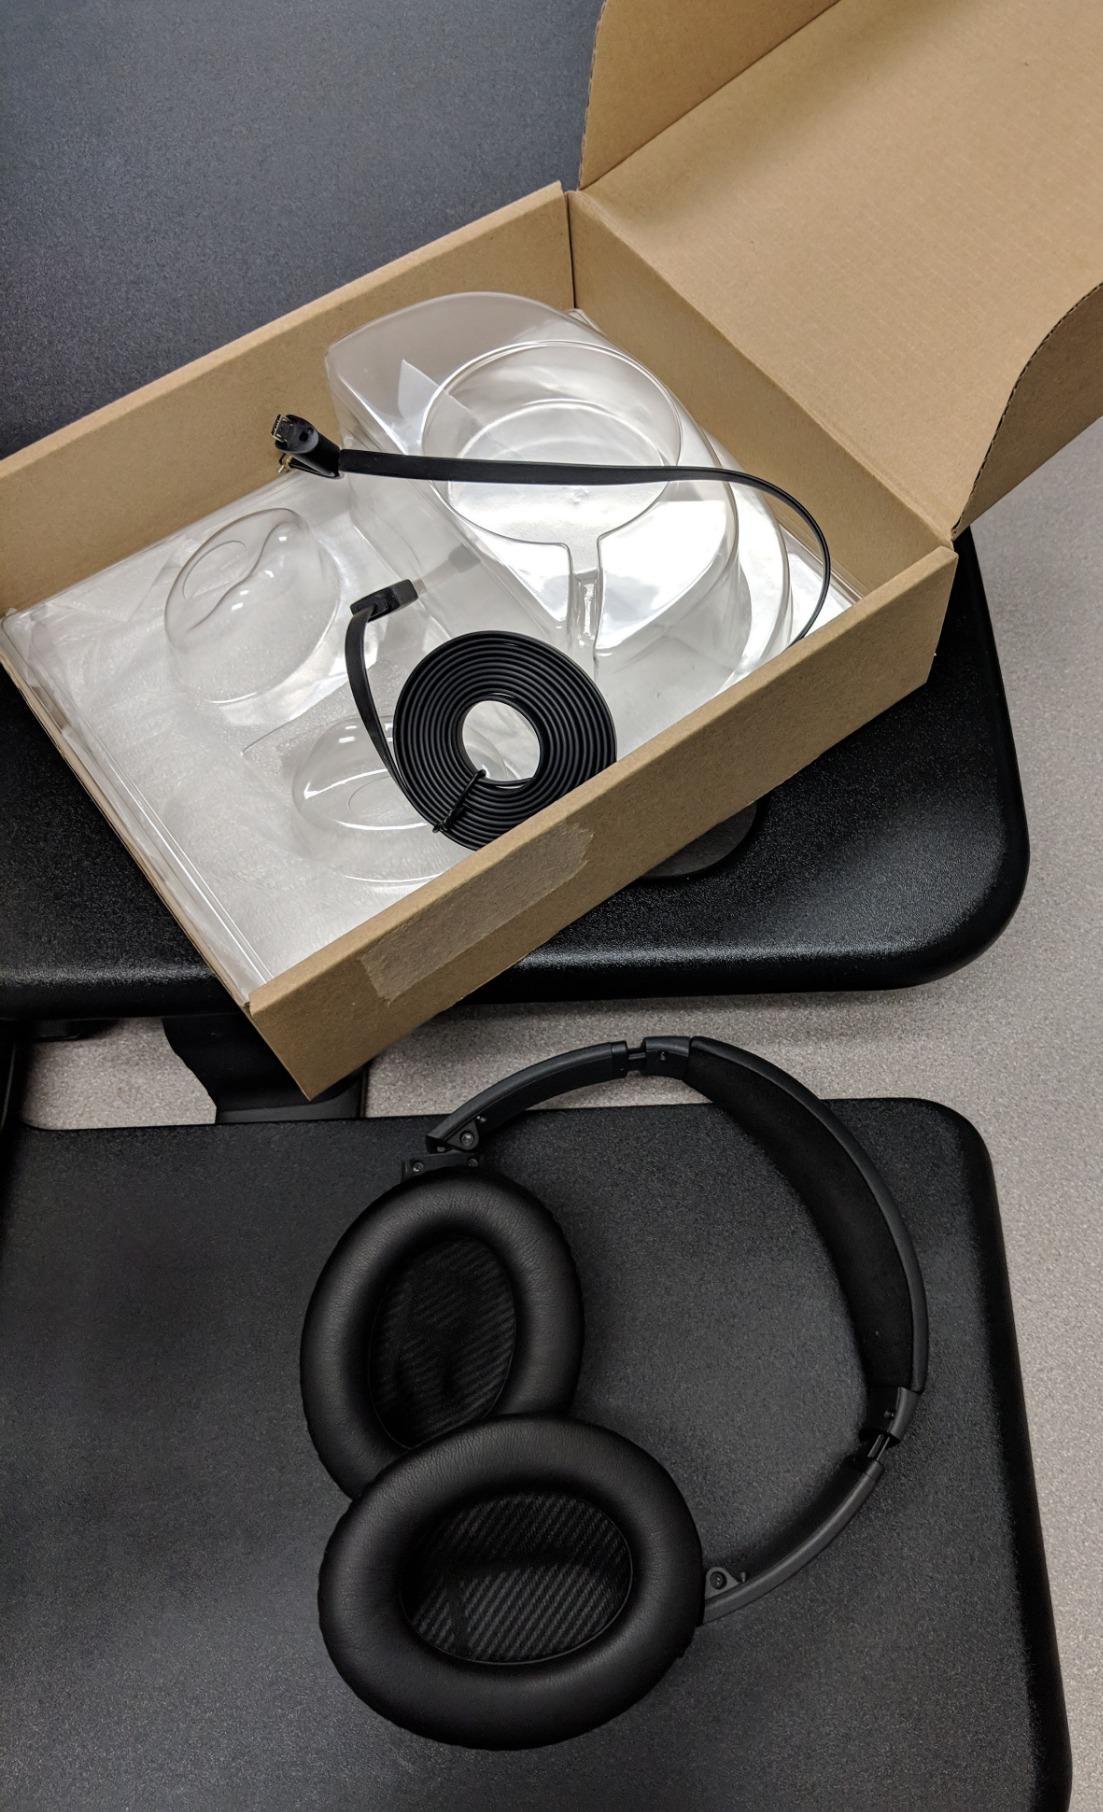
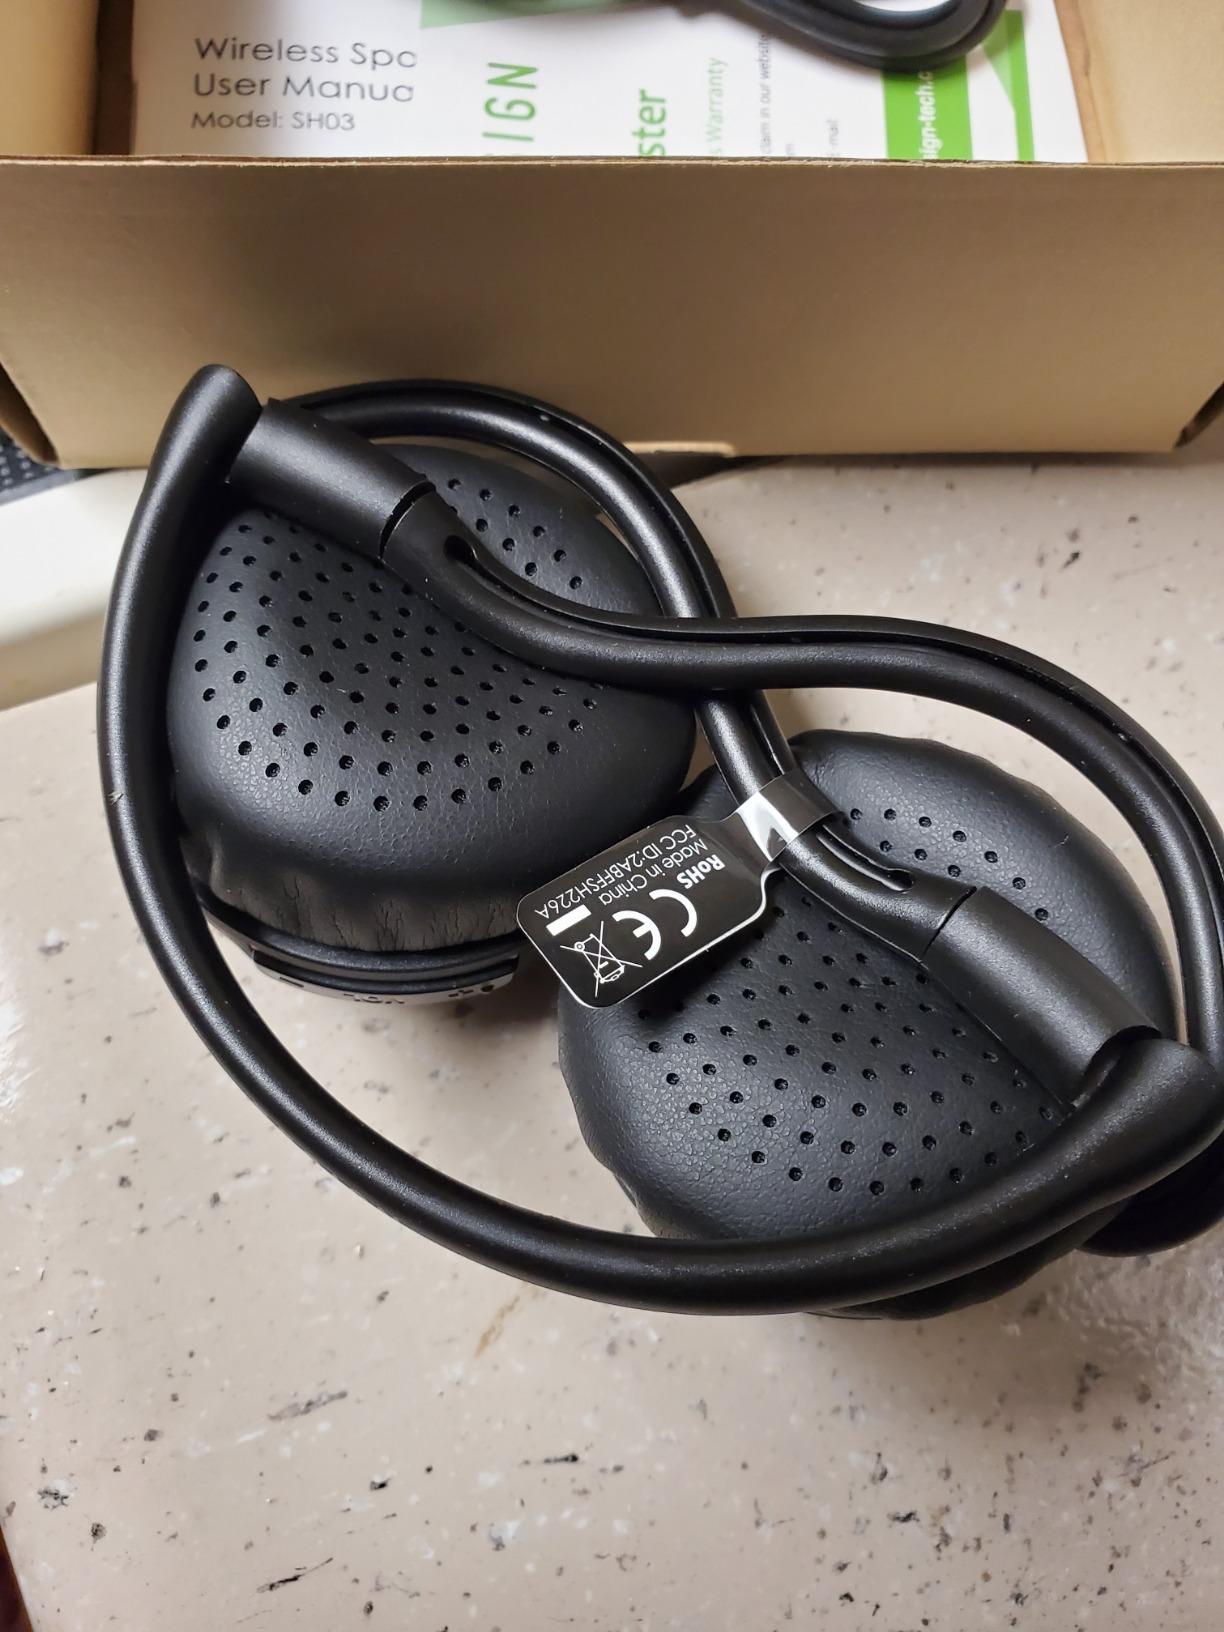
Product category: headphones
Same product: no